Joe Paterno

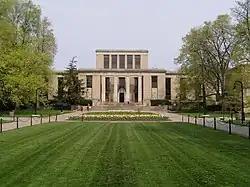
The East wing of the Pattee Library (center) is connected to the Paterno Library (to right, not seen) at Penn State University.

Paterno was a long-time advocate for some type of college football playoff system. The question was posed to him frequently over the years, as only one of his five undefeated teams was voted national champion. The college football playoff system would become a reality three years after Paterno's exit from the game.